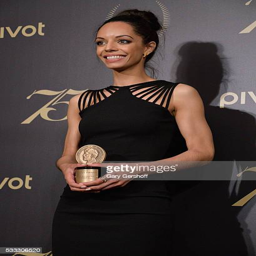
person poses with award during ceremony